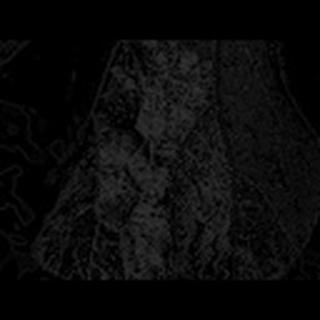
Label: cotton_aphids